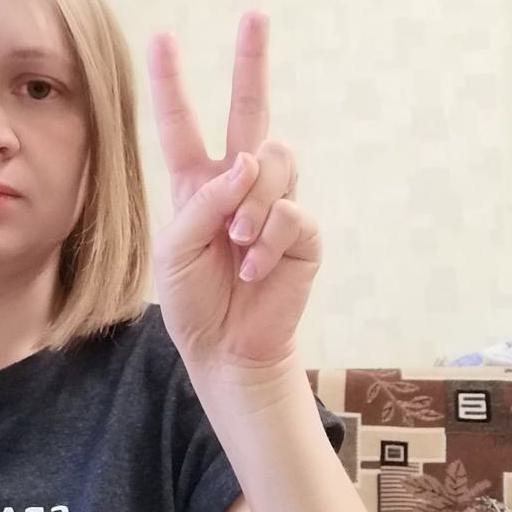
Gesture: peace